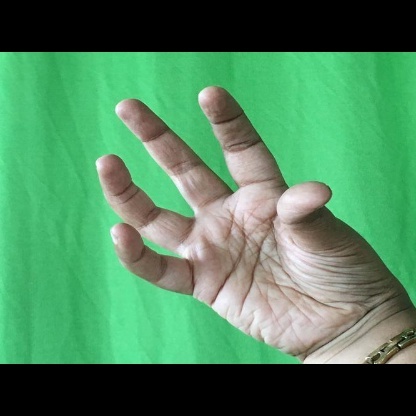
Mudra: Padmakosha